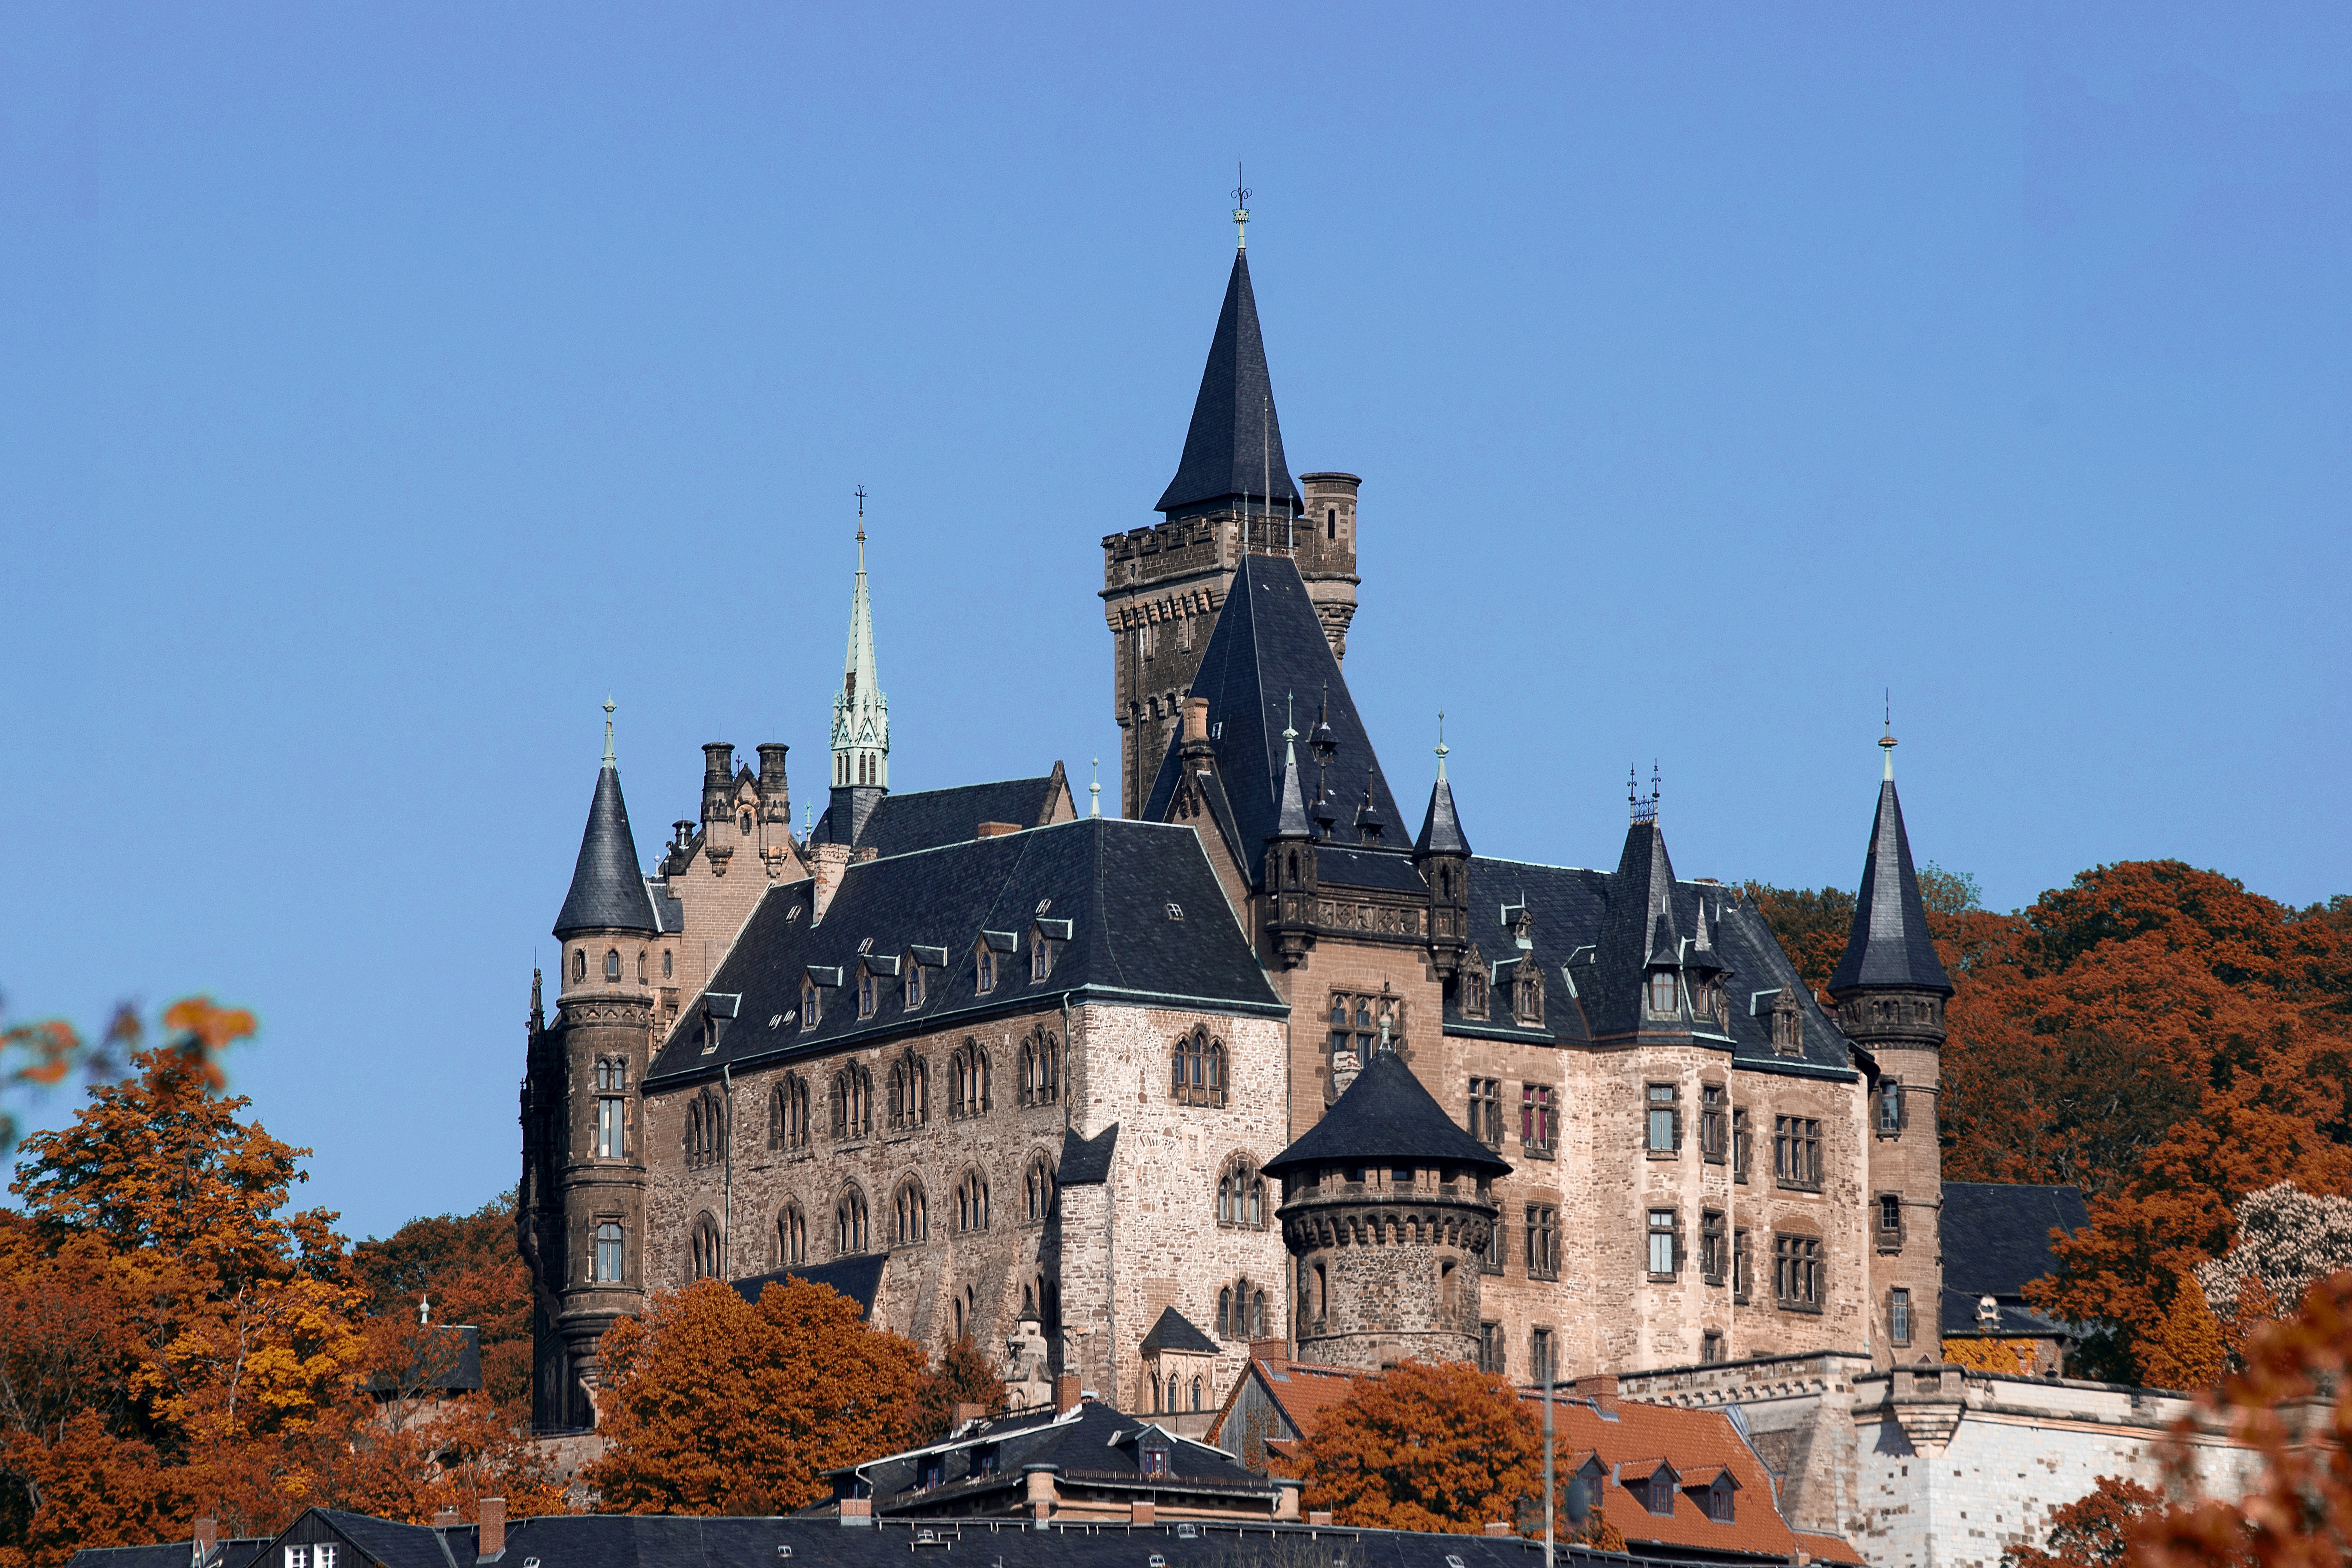
architecture, town, building, chateau, atrium, tower, castle, landmark, church, cathedral, season, place of worship, medieval, dream, fantastic, happy, towers, spire, germany, royal, princess, historically, resin, fairytale, masonry, noble, hof, prince, fairy tales, knight's castle, king's daughter, king's son